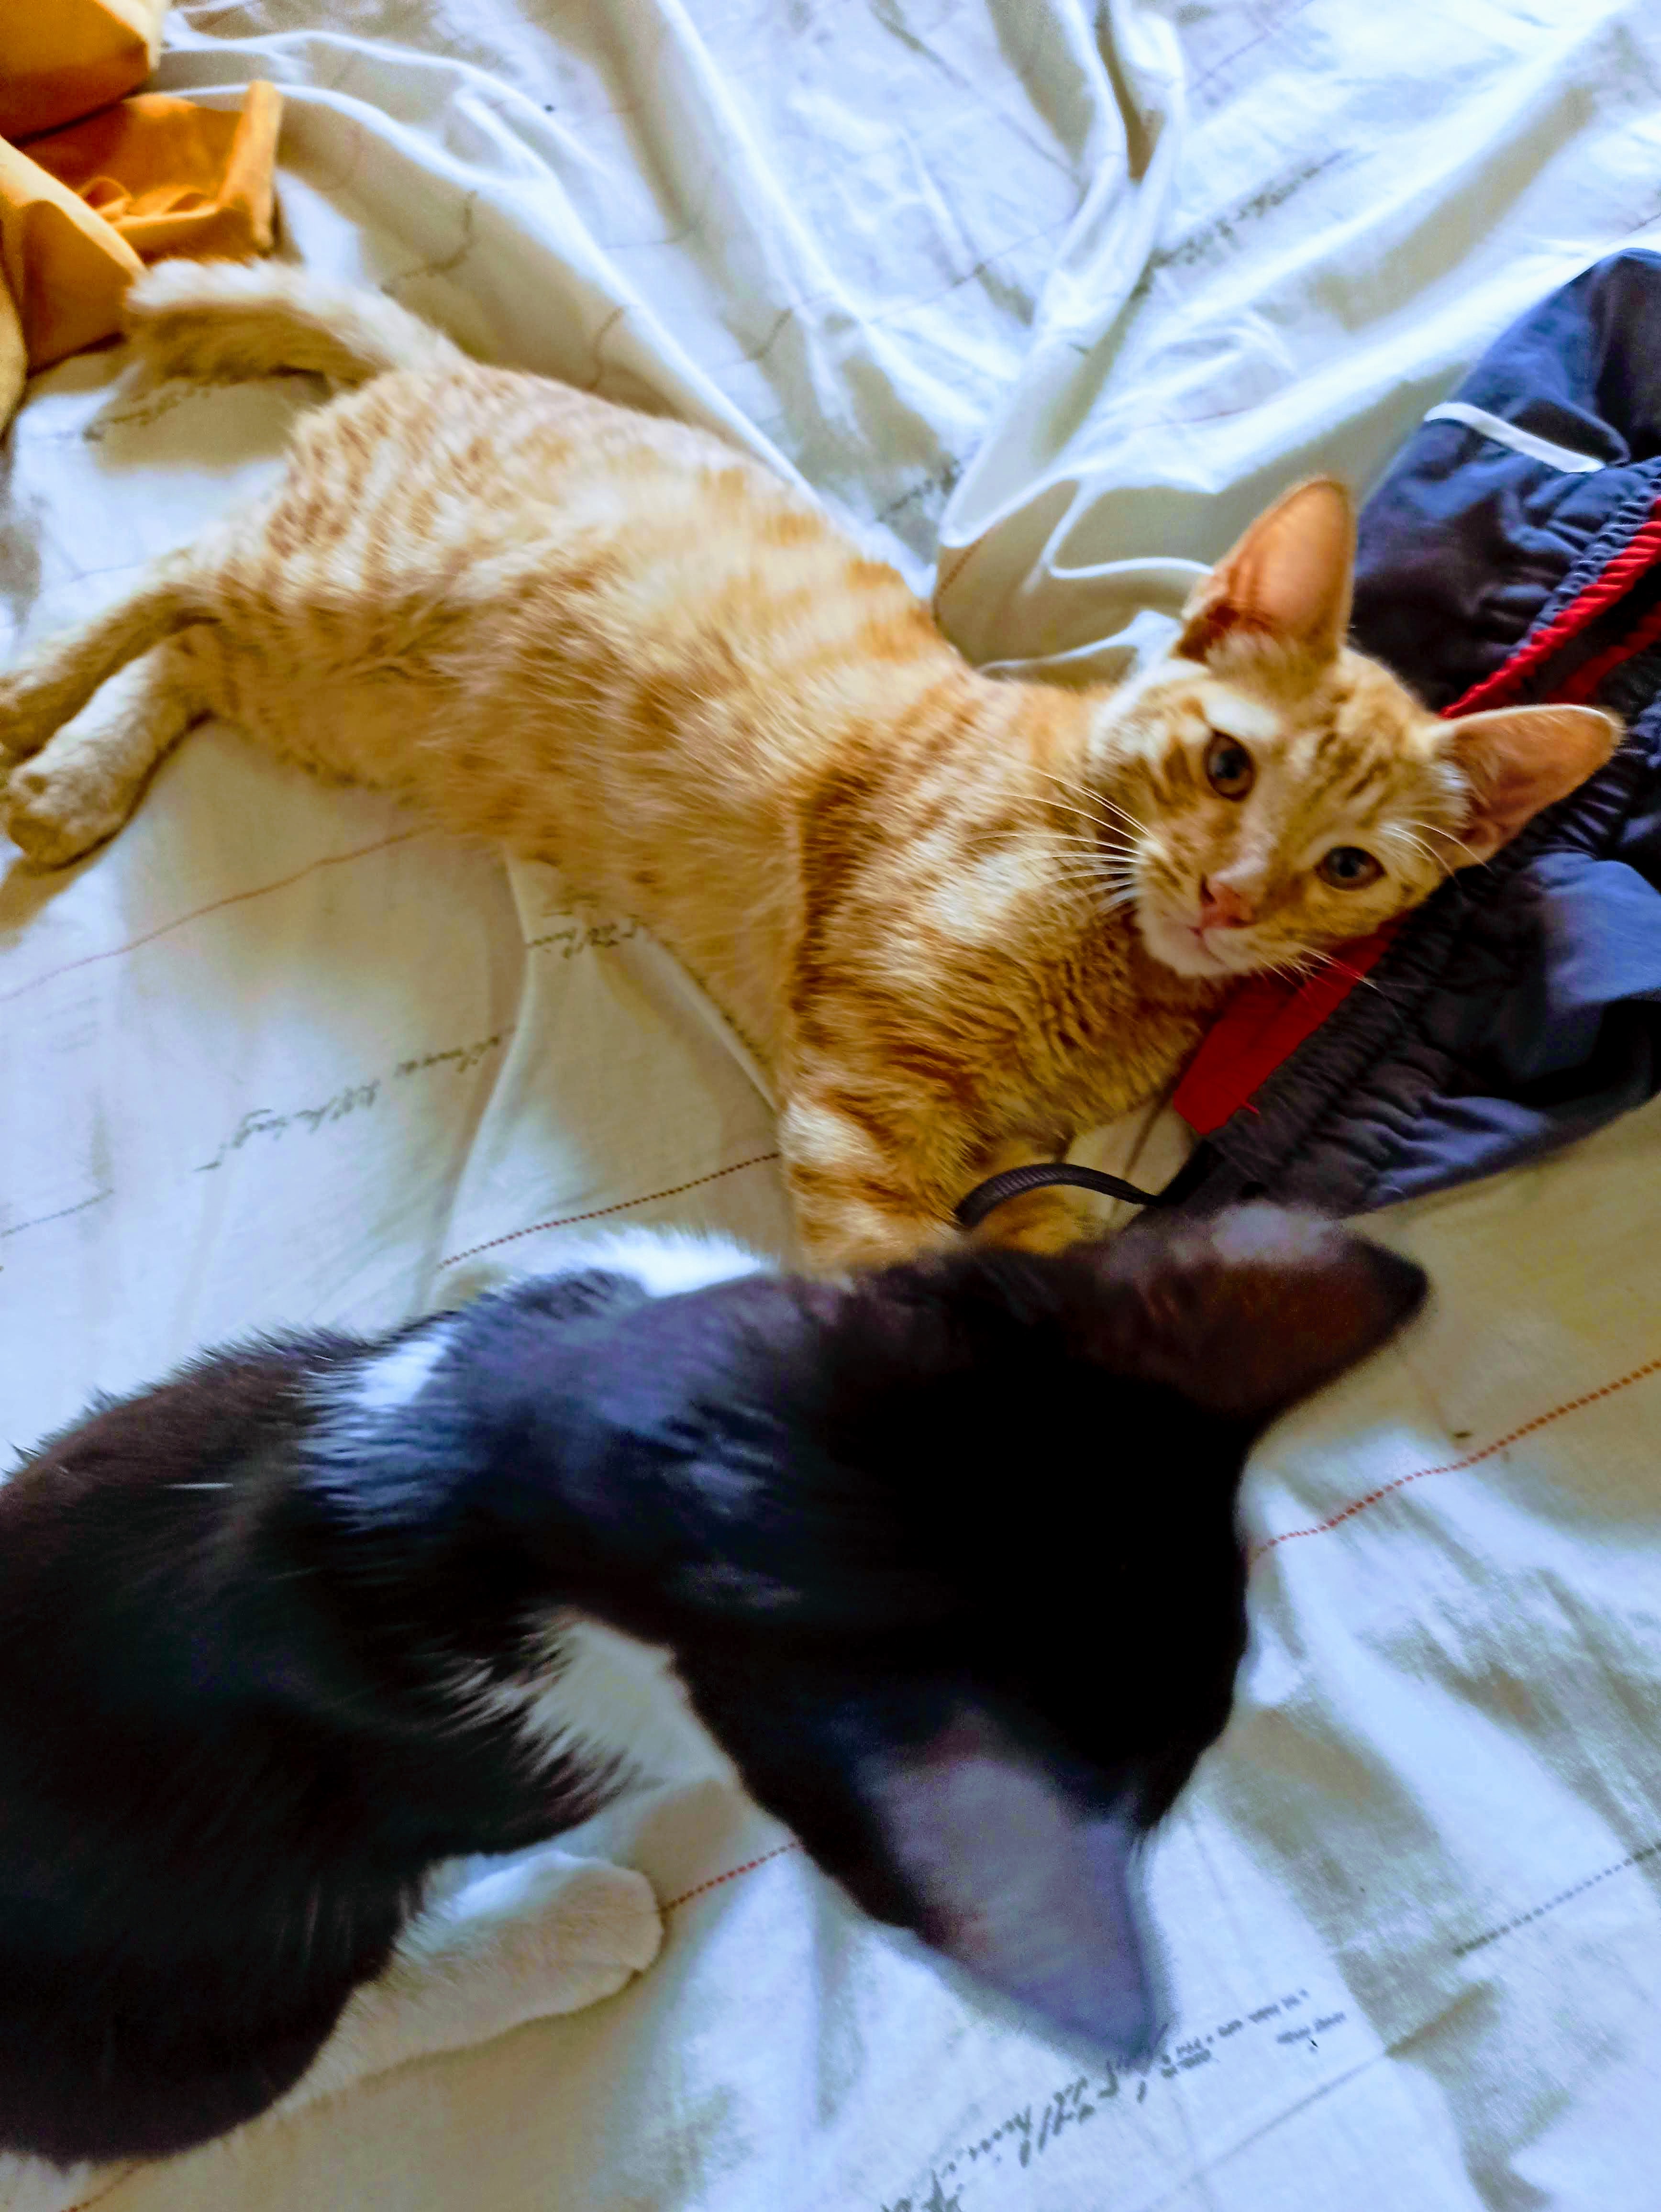
cat, small to medium sized cats, felidae, carnivore, tail, claw, german rex, kitten, fawn, whiskers